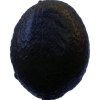
Label: black_avocado